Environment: real
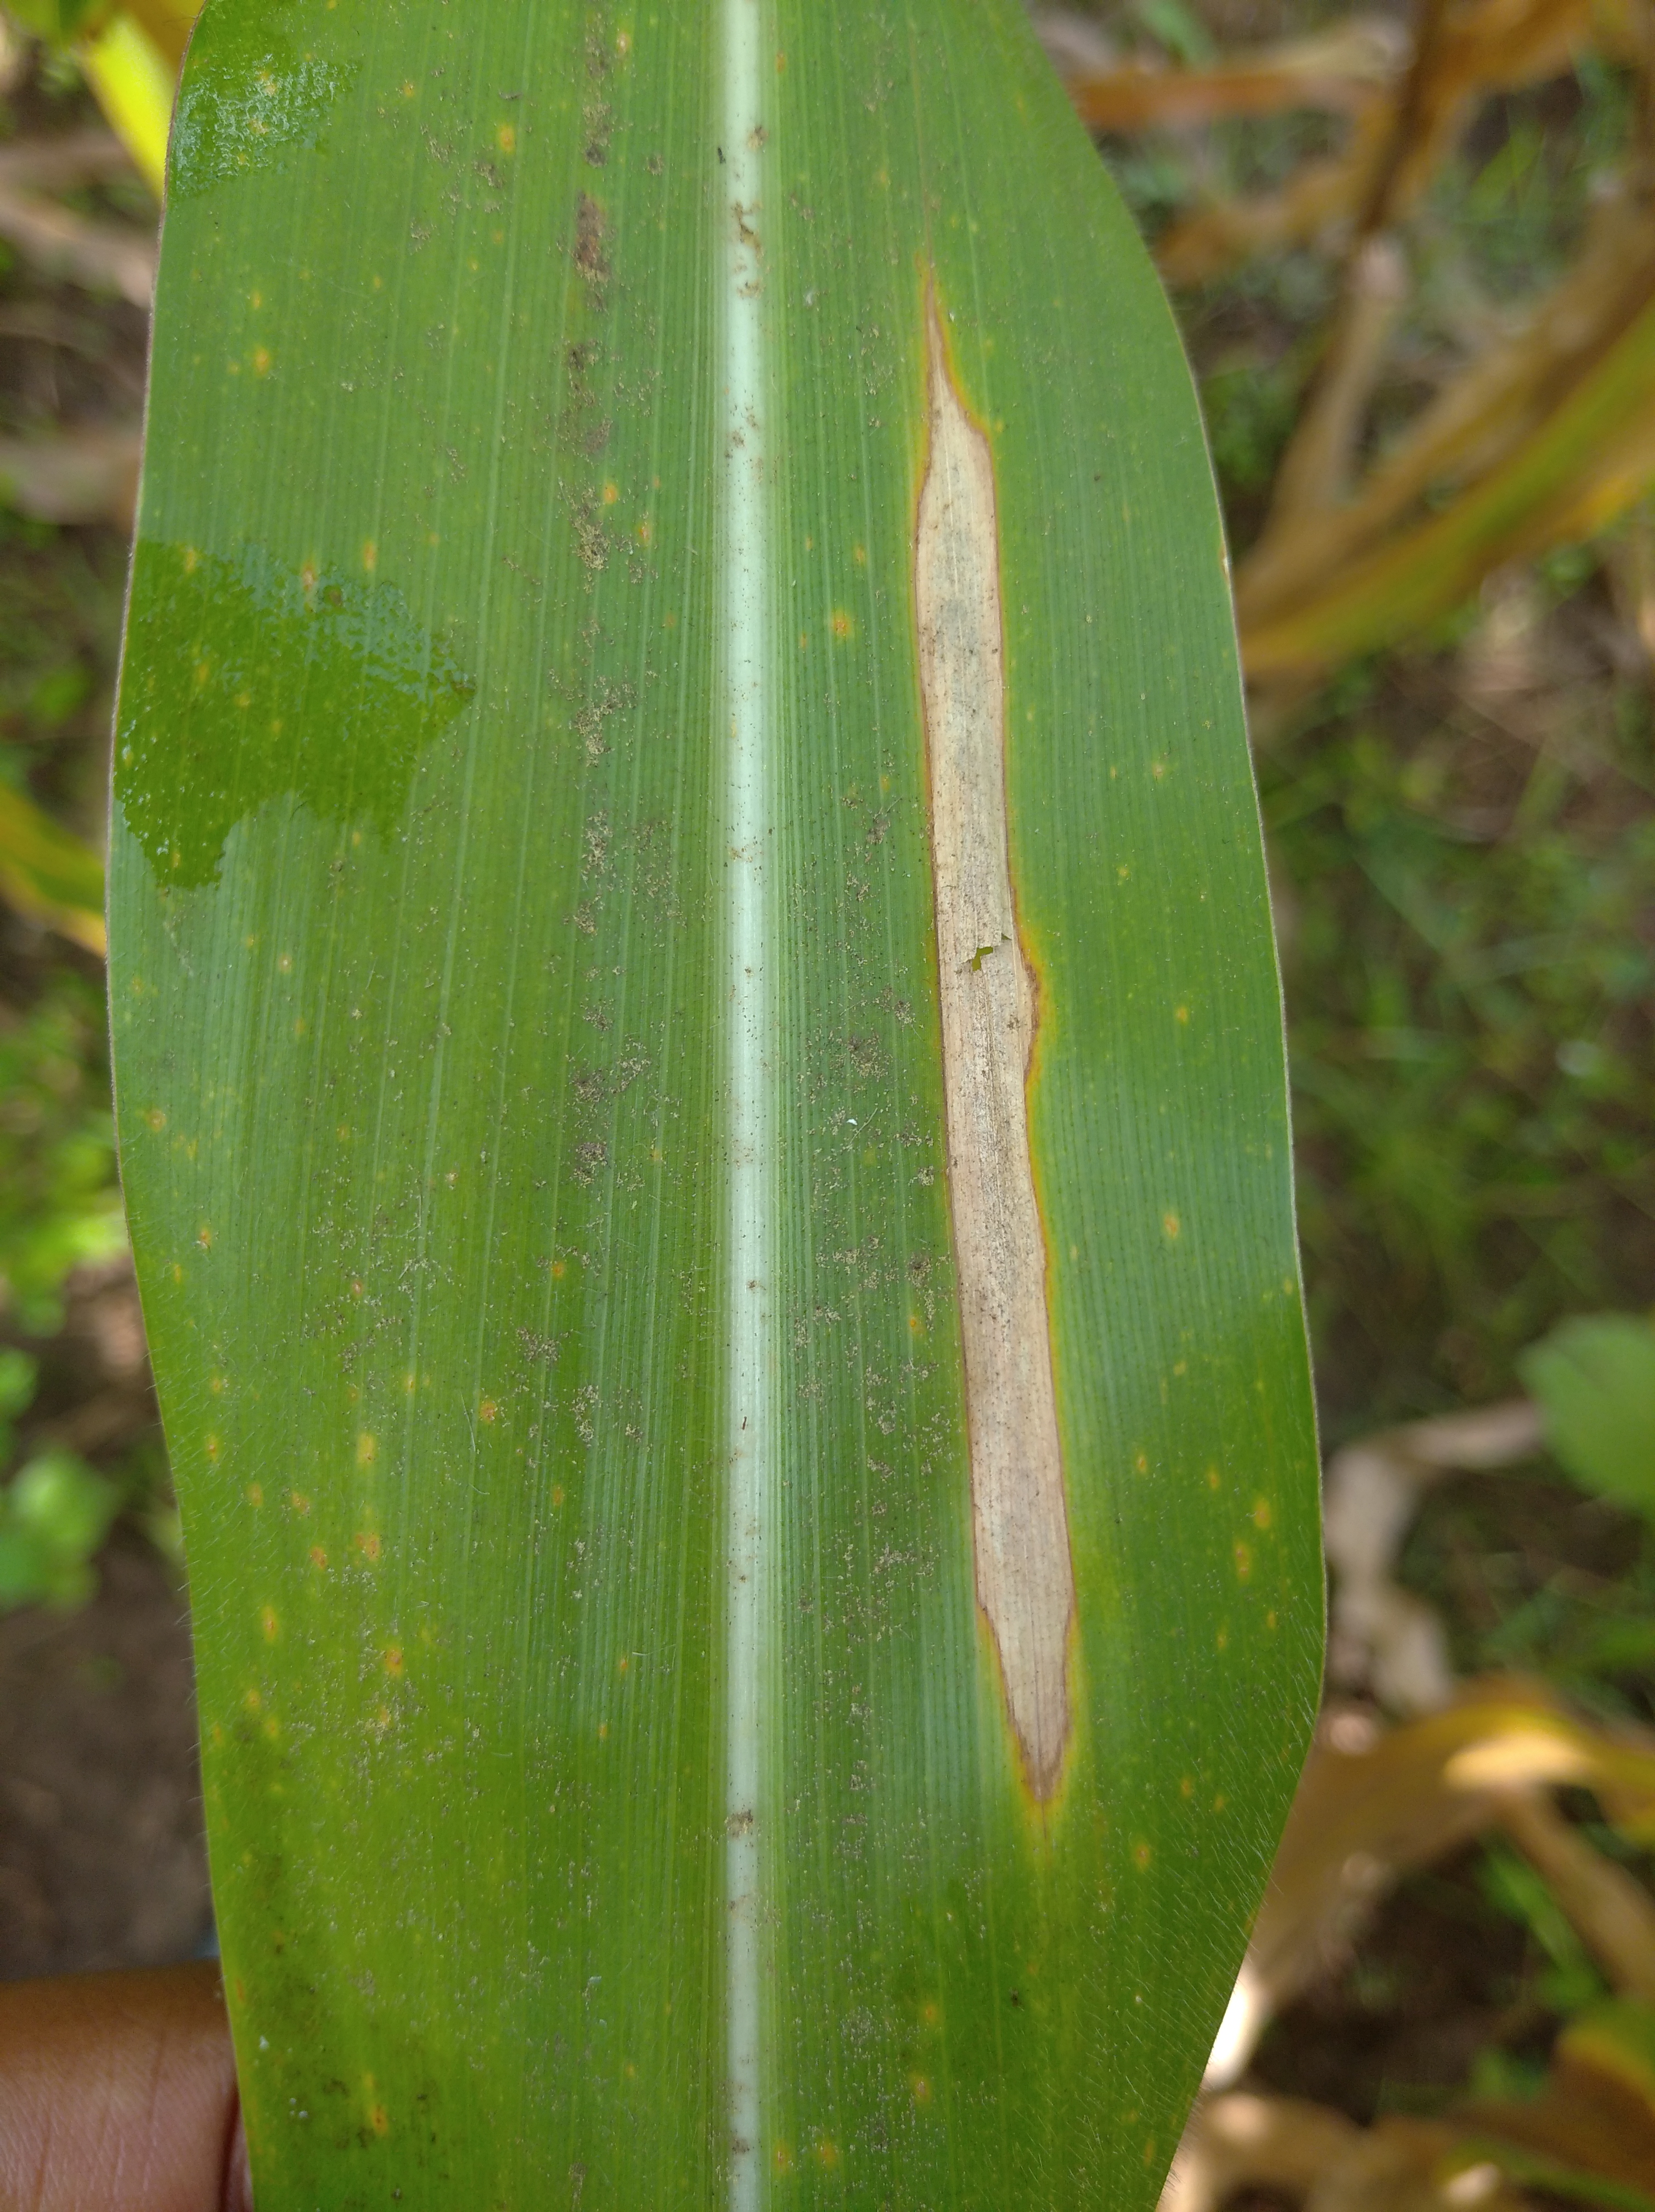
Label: northern_corn_leaf_blight